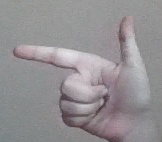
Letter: yaa